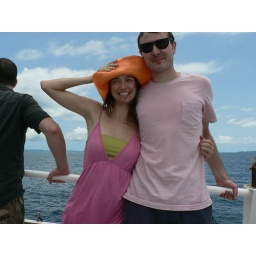
Aaron came home and shrunk that dress in the laundry. He's lucky he's handsome.